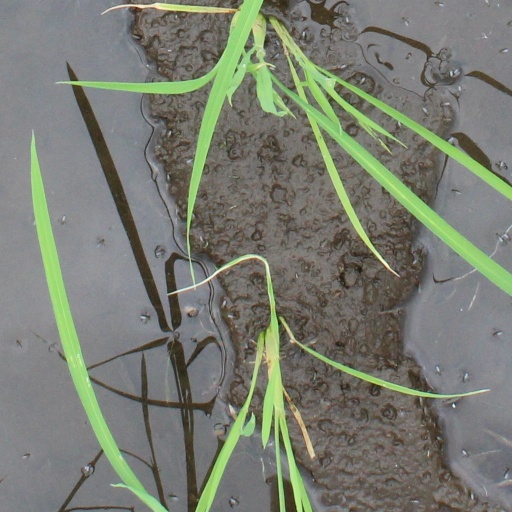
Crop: rice